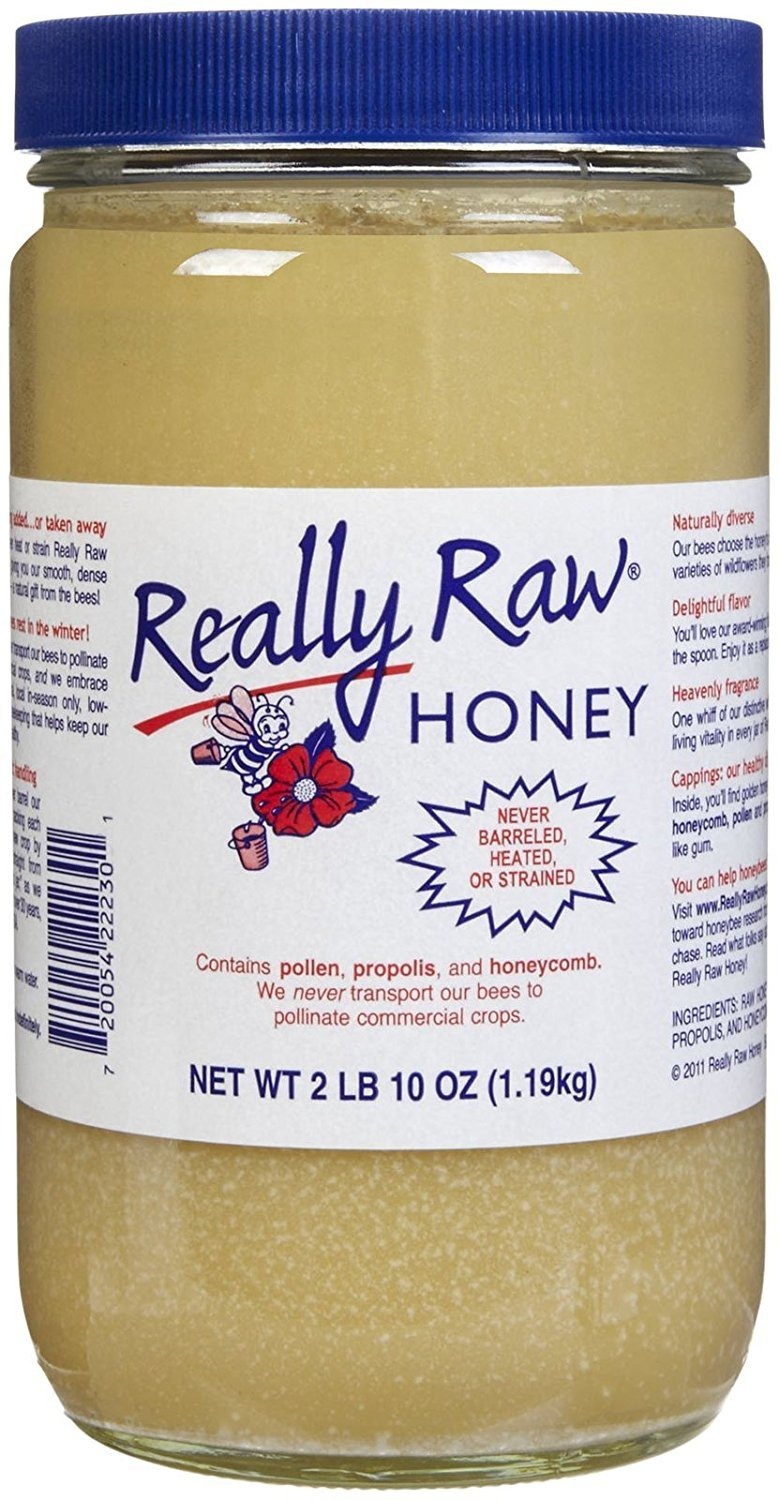
Item Name: Really Raw Honey Energy Snack, Unstrained, 42 oz
Bullet Point: Really Raw Honey 42 oz
Product Description: Really Raw Honey 42 oz
Value: 42.0
Unit: Ounce

Price: 23.63